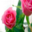
Label: rose